Besson H-3

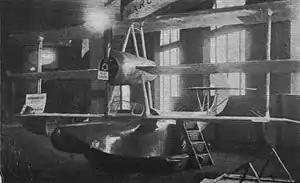

The Besson H-3 was a French civil touring triplane flying boat designed by the Marcel Besson company of Boulogne. One aircraft was built and the type did not enter production.